Dolstad Church

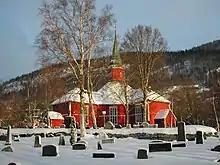
View of the church

Dolstad Church is a parish church of the Church of Norway in Vefsn Municipality in Nordland county, Norway. It is located in the town of Mosjøen. It is the church for the Dolstad parish which is part of the Indre Helgeland prosti (deanery) in the Diocese of Sør-Hålogaland. The red, wooden church was built in an octagonal style in 1734 by the architect Nils Pedersen Beck. The church seats about 500 people.